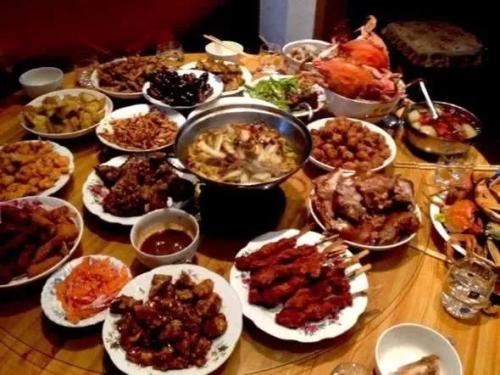
Label: trash